Silver Road

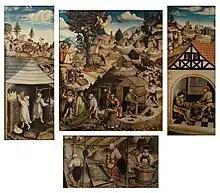
Mining altar in St. Anne's Church, Annaberg-Buchholz

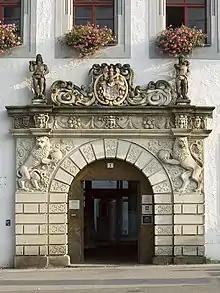
Portal in Freiberg

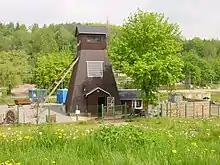
Visitor mine of Markus Semmler Stolln in Bad Schlema

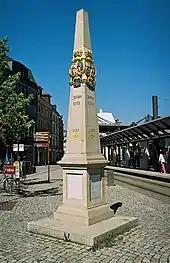
Post milestone at Zwickau, Obertor—start of the Silver Road

Mining in the Ore Mountains has a history reaching back more than 800 years. At the outset this was dominated especially by silver mining, its supplier industries and shareholders. Mines, smelters and mints emerged, which in turn gave rise to traditions and customs, many of which survive to the present day. Several technological monuments, especially show mines and hammer mills, that characterise the highlands and the way of life in the Ore Mountain region, led to the development of the tourist route.